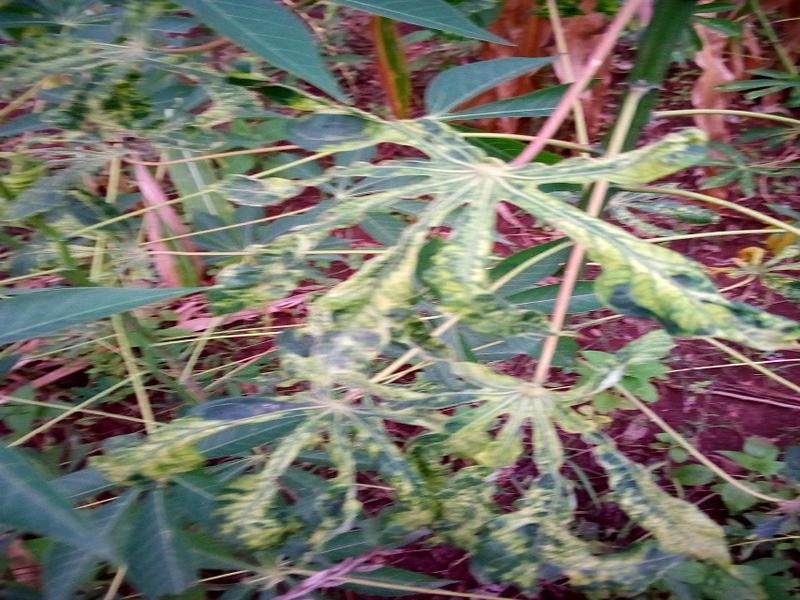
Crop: cassava
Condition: mosaic_disease